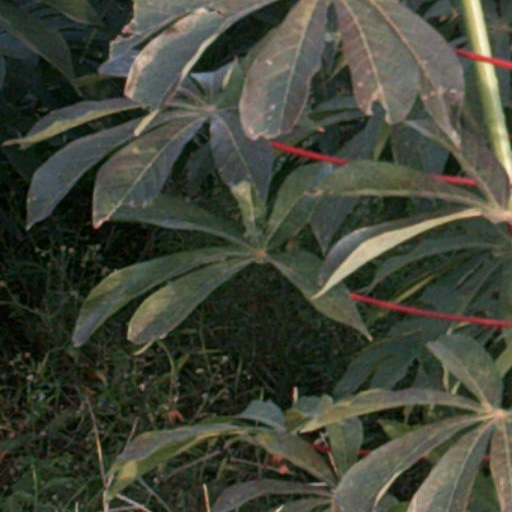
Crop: cassava